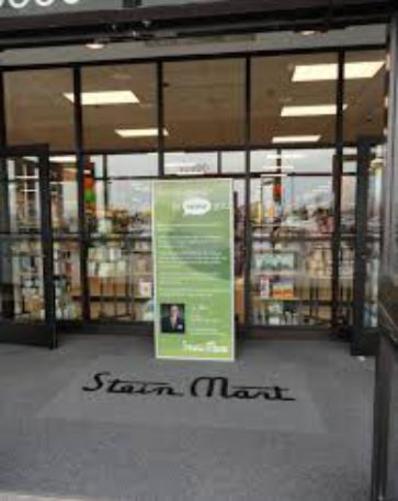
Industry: Others